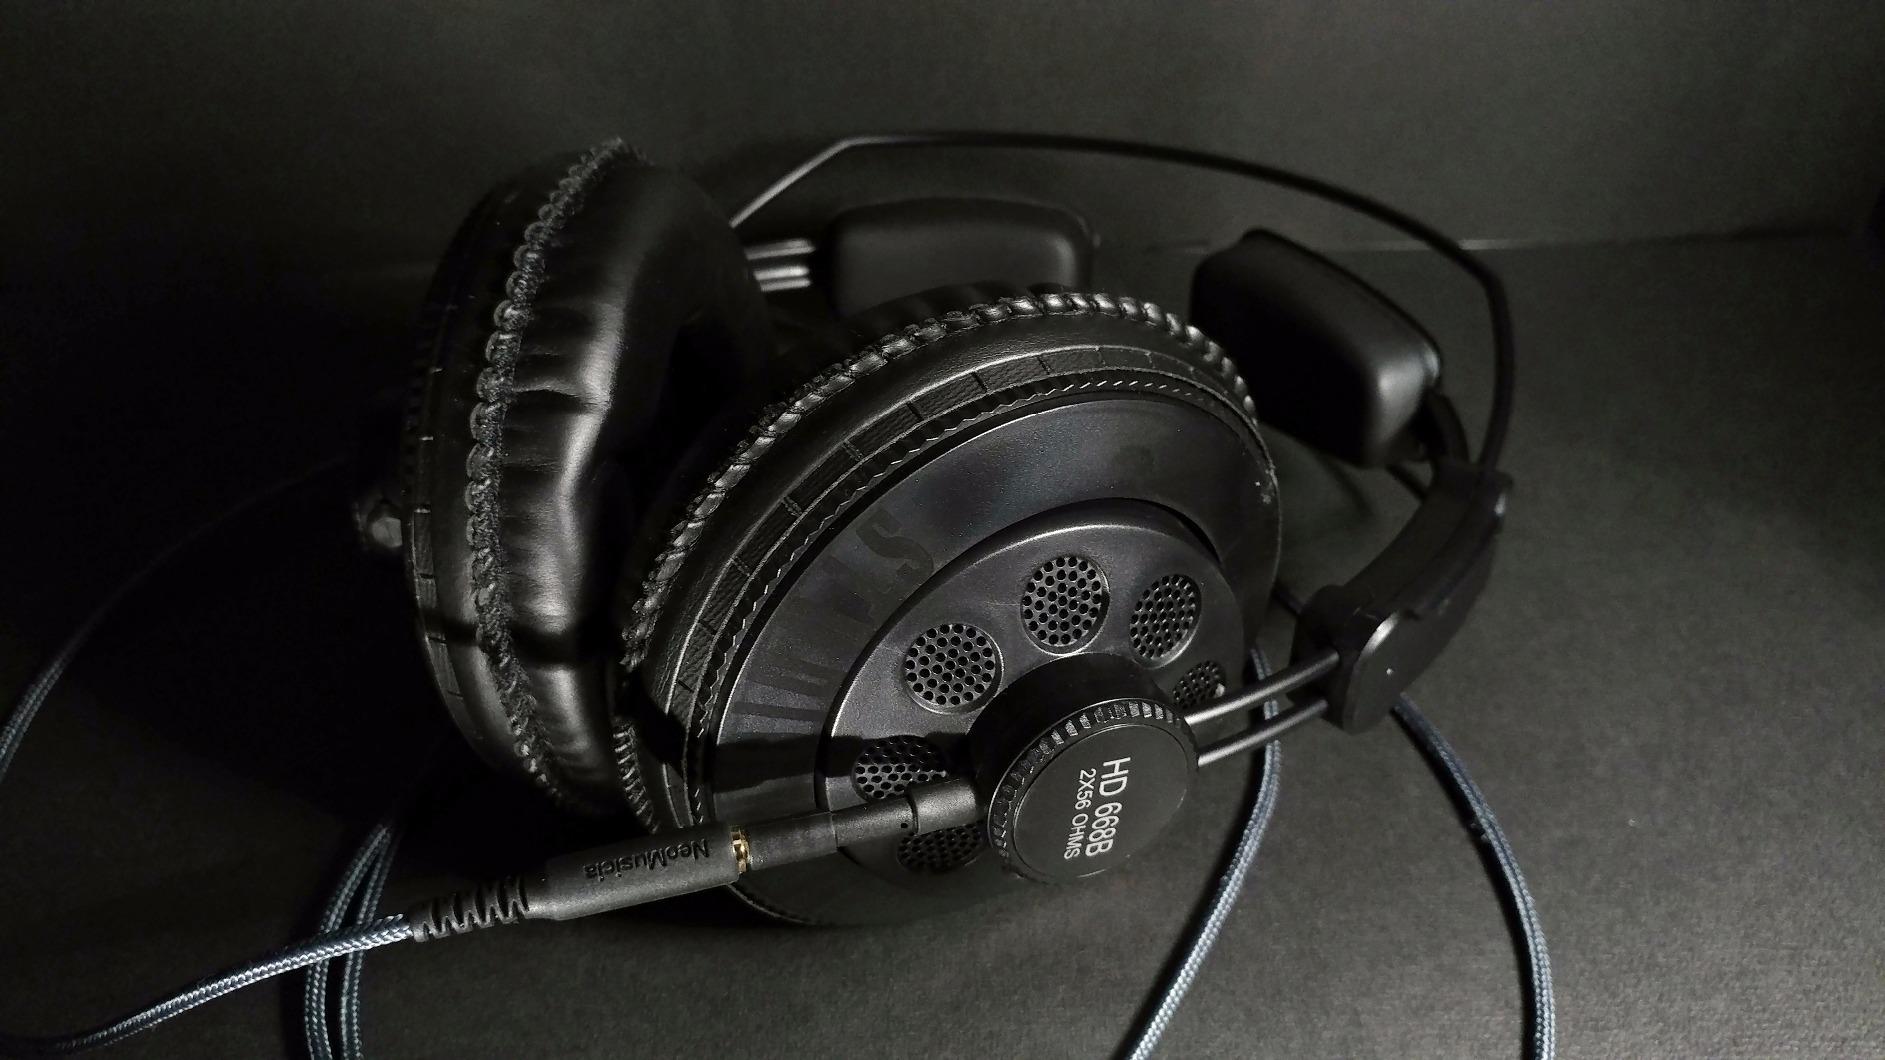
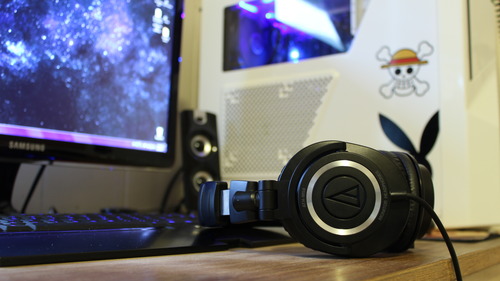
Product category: headphones
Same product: no